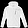
Label: Coat